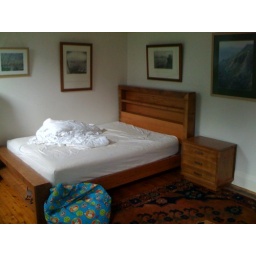
New bed assembled in spare bedroom